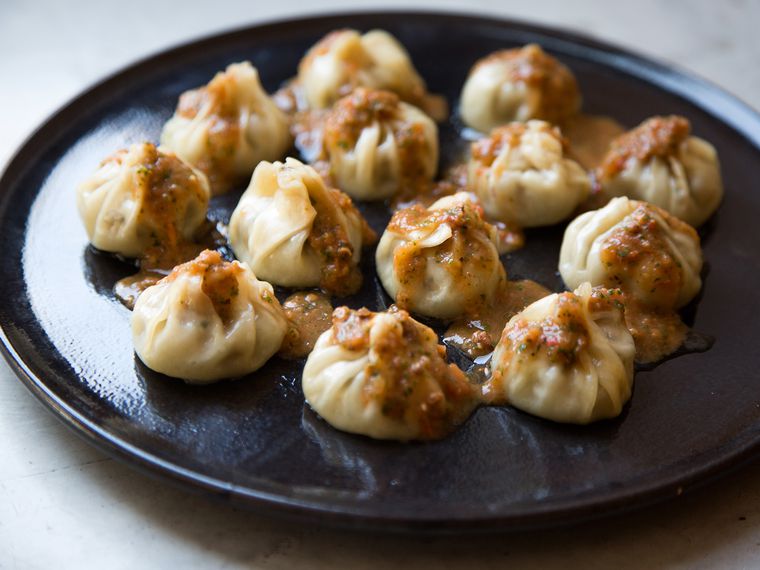
Dish: momos